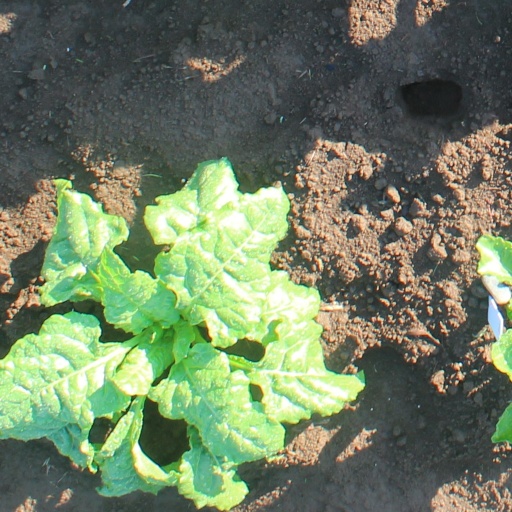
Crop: sugar beet